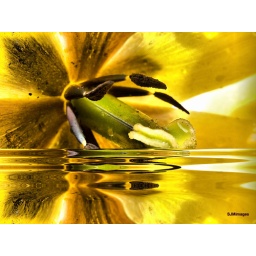
Similar shot as before, but I put a mirror under the flower and a small puddle of water.